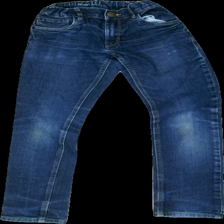
View: front
Type: Jeans
Category: Children
Brand: Not in the list
Brand text on label: Detroit
Colors: Blue
Material: 100% cotton
Cut: Regular
Size: 146
Season: All
Stains: Minor
Price range: <50
Recommended usage: Remake